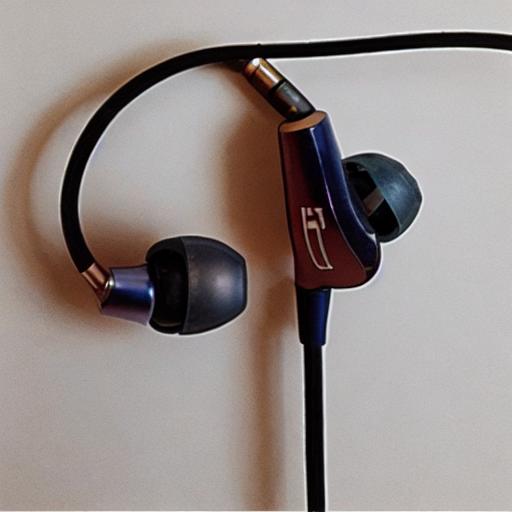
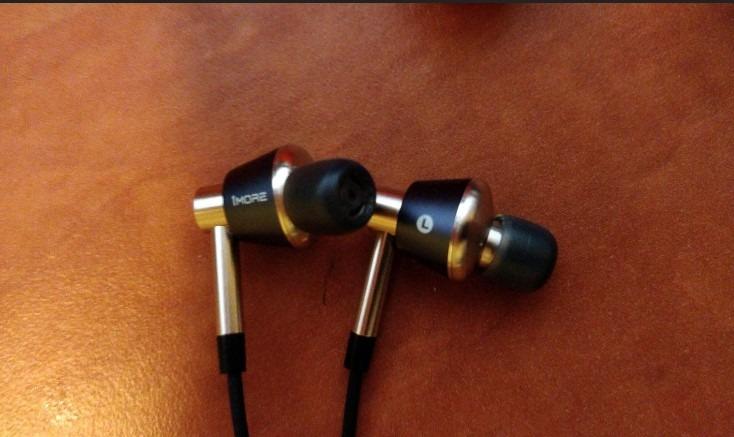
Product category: headphones
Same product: no